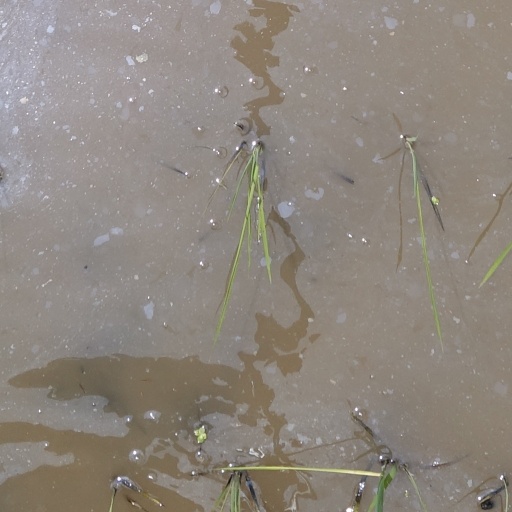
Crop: rice